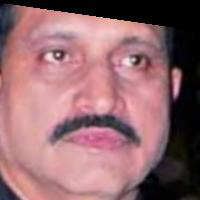
Age group: age 56-65